Chilkat State Park

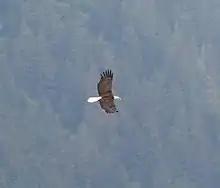
A bald eagle near Chilkat State Park

The park is located seven miles south of Haines in northern part of the Alaska Panhandle, on Mud Bay Rd. on the Chilkat Peninsula. It offers hikers three trails of varying degrees of difficulty. For an easy hike, one can take the Seduction Point Trail that stays close to the coastline and weaves its way through forest and beach for about seven miles. Another easy trail to take is the Battery Point Trail. Its two-mile length starts in the forest and ends on the beach. For the more adventurous hiker there is the Mount Riley Trail. This trail features steep vertical rises but also offers the hiker a view of the entire park and inlets.